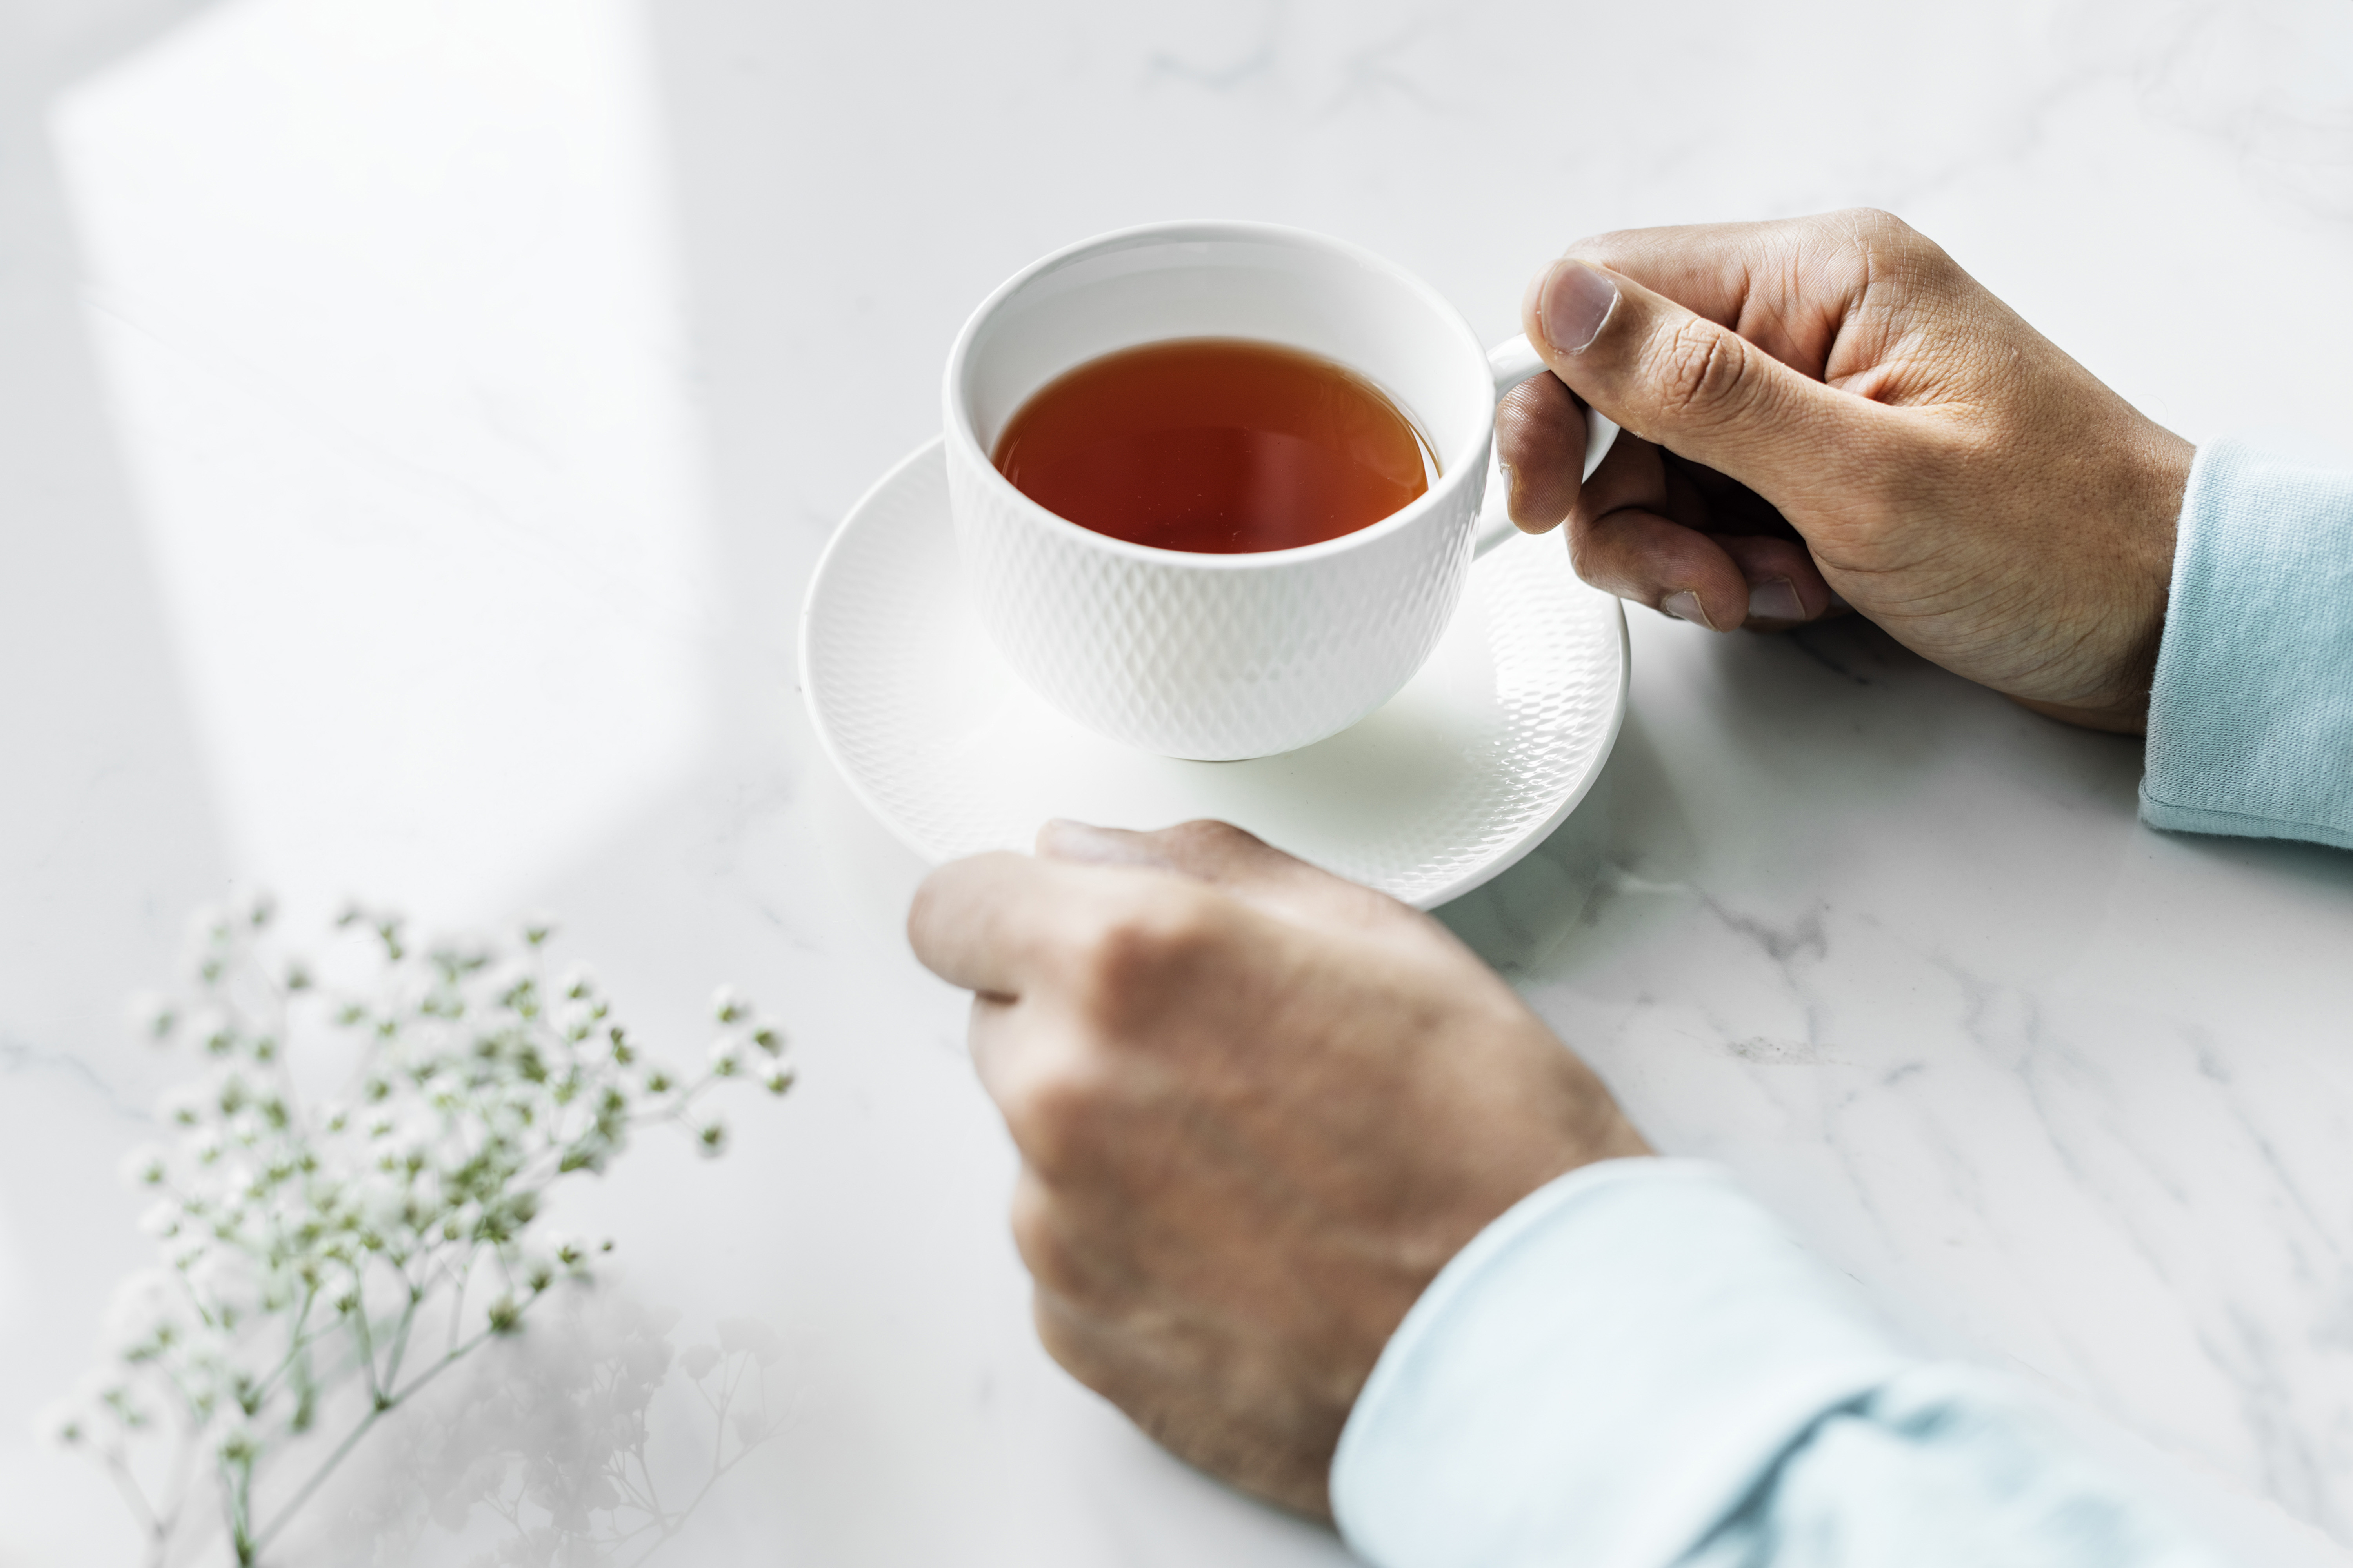
background, beverage, break, clean, closeup, cozy, cup, daily, drink, drinking, earl grey, english tea, enjoying, flower, free, fresh, hand, holding, hot drink, lifestyle, marble, morning, mug, neat, person, refreshing, relax, routine, simple, table, tea, texture, time, wallpaper, tableware, coffee cup